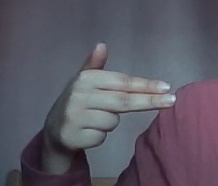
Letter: ghain